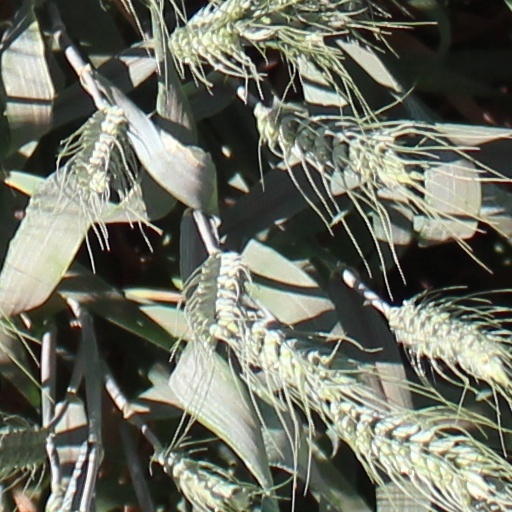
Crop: wheat